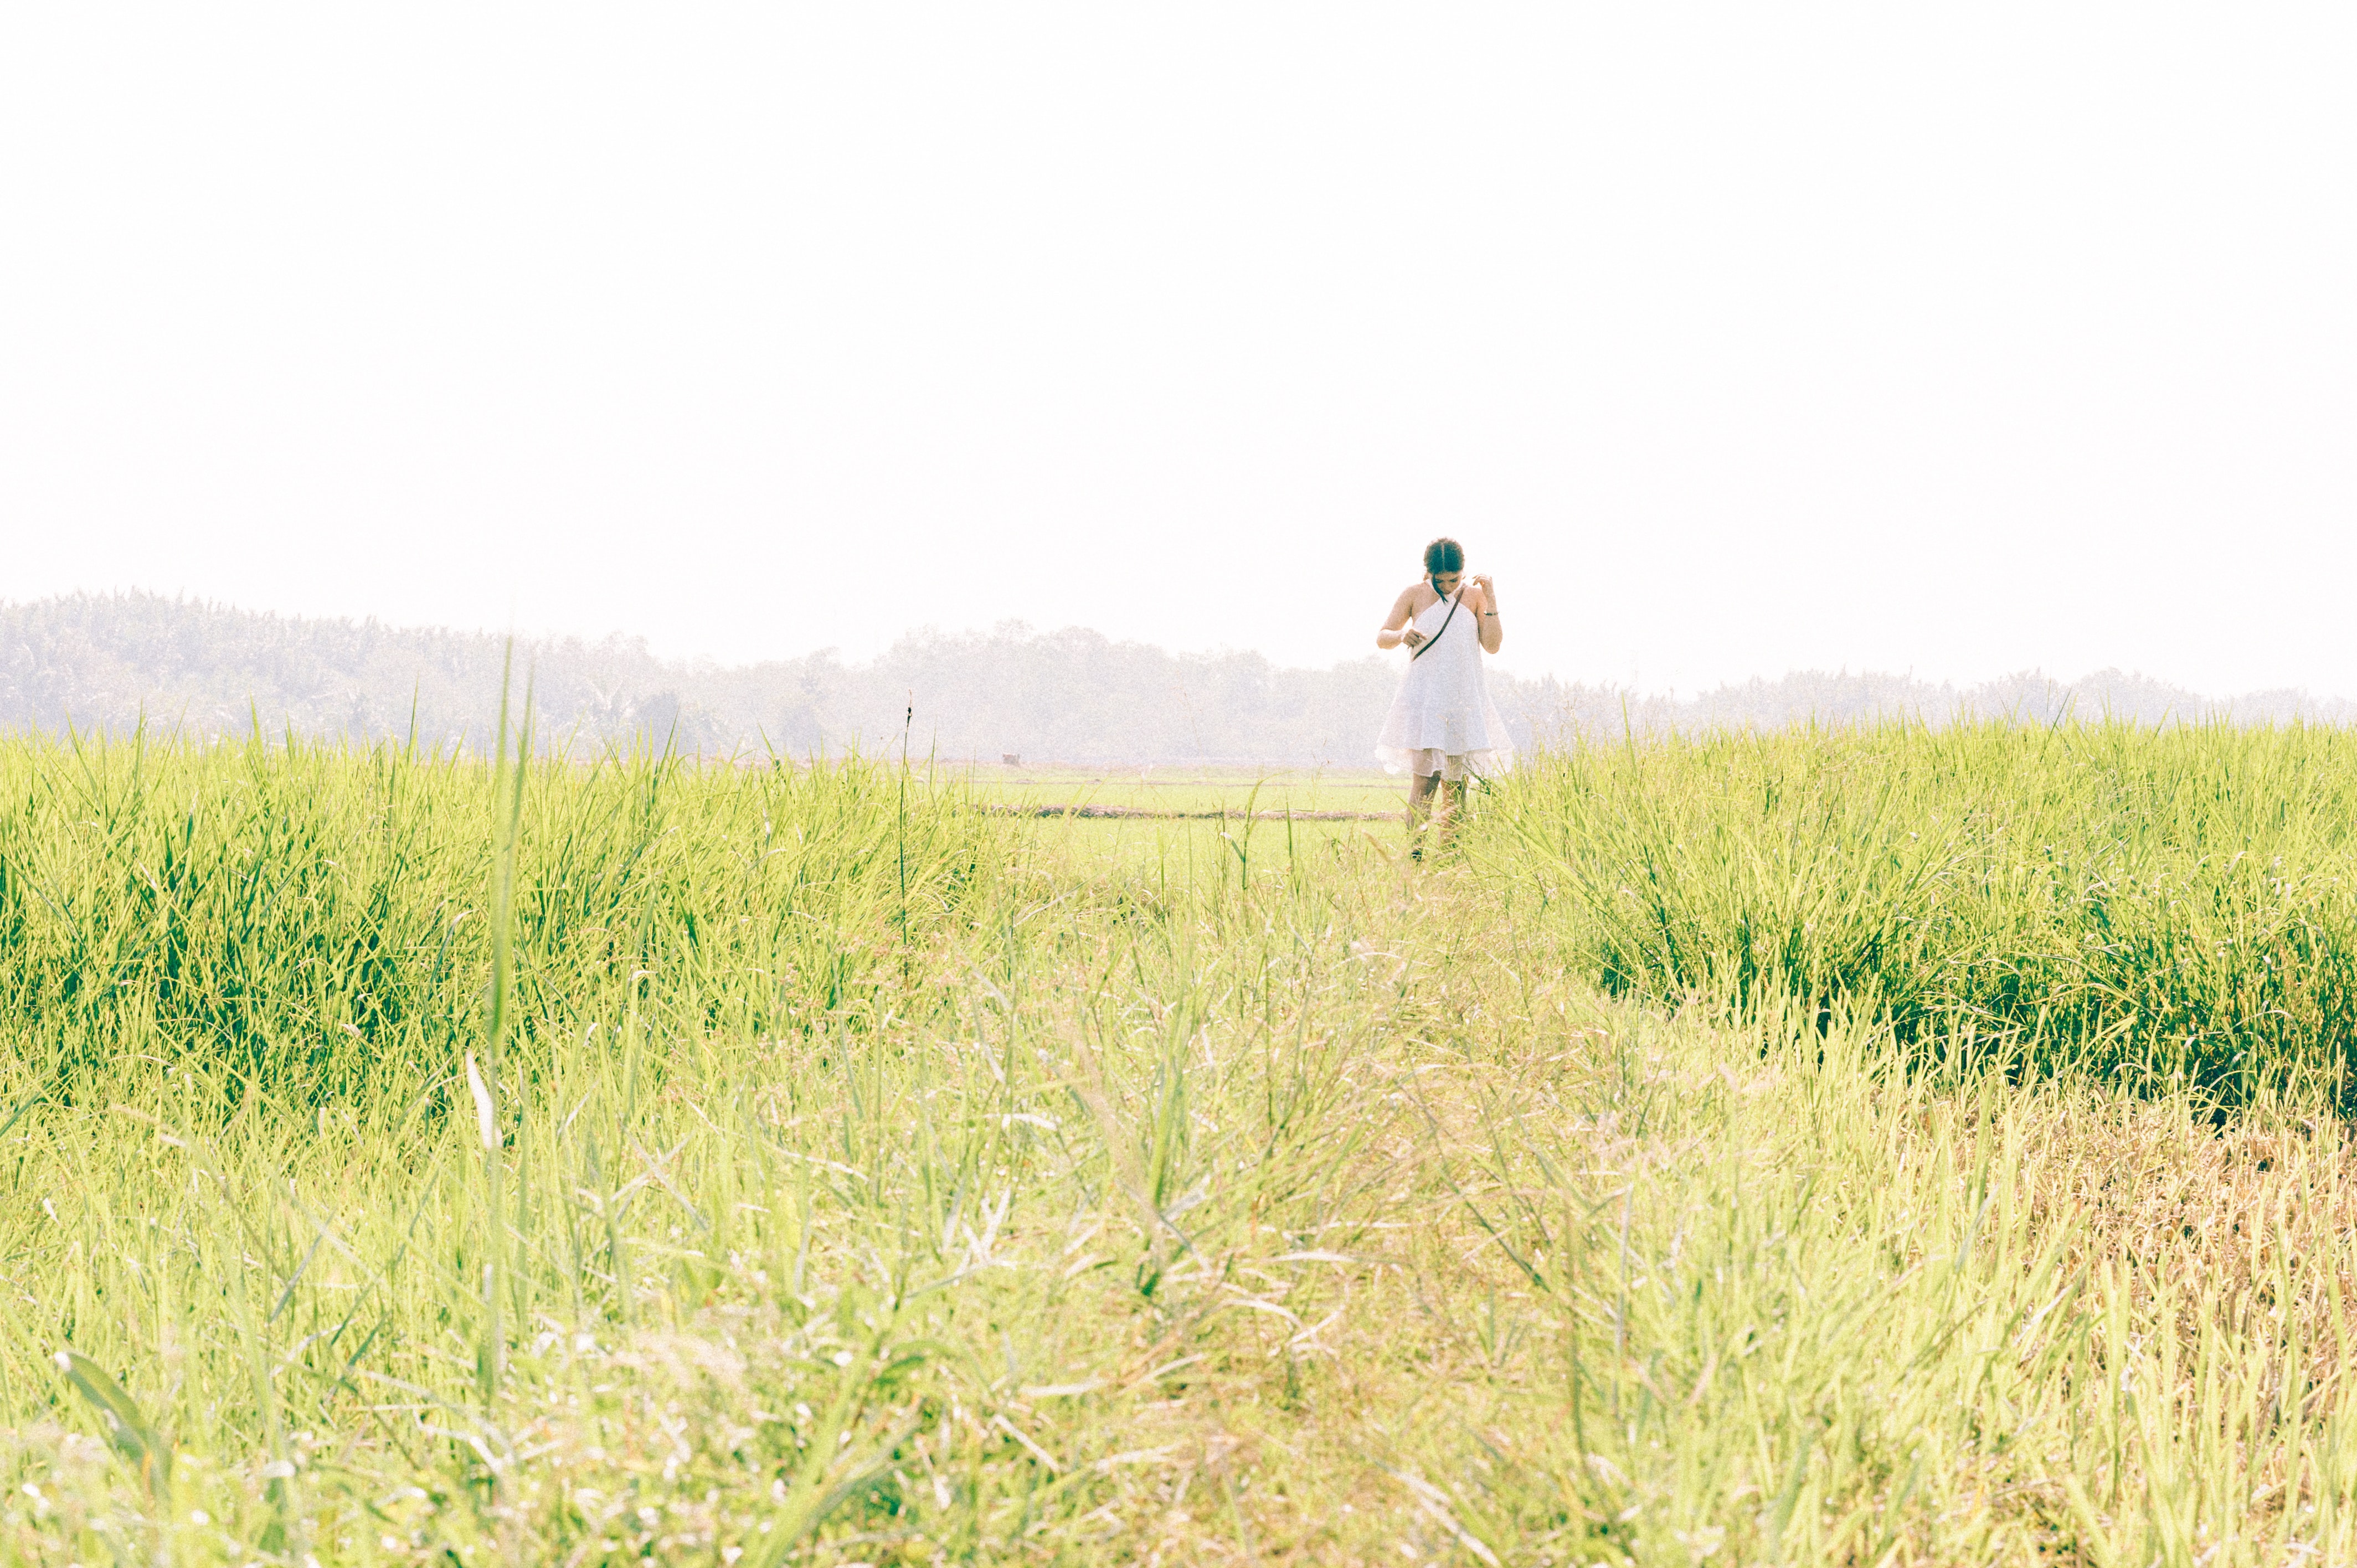
People in nature, grassland, nature, photograph, grass, natural landscape, natural environment, prairie, green, vegetation, field, meadow, grass family, sky, ecoregion, plant, pasture, tree, land lot, crop, sunlight, plain, steppe, photography, landscape, wildflower, paddy field, soil, phragmites, farm, agriculture, forest